Gardens of Lucullus

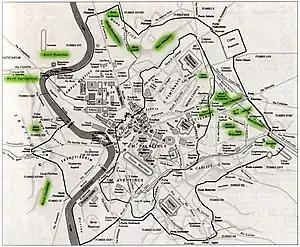
Horti of ancient Rome

The Gardens of Lucullus were the setting for an ancient villa on the Pincian Hill on the edge of Rome; they were laid out by Lucius Licinius Lucullus about 60 BC. The Villa Borghese gardens still cover of green on the site, now in the heart of Rome, above the Spanish Steps.